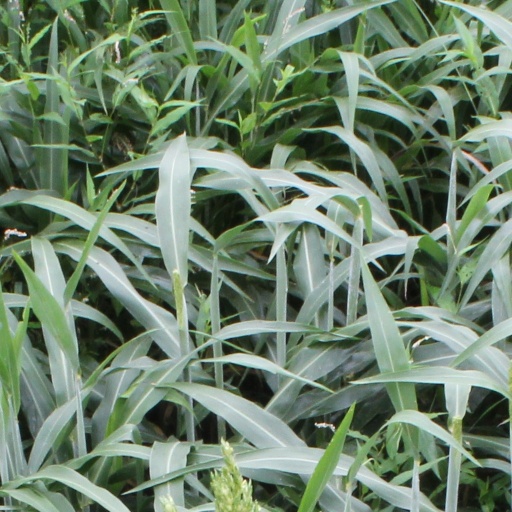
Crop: sorghum